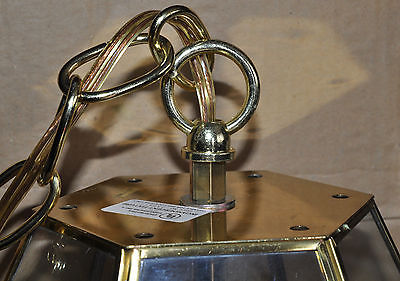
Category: lamp